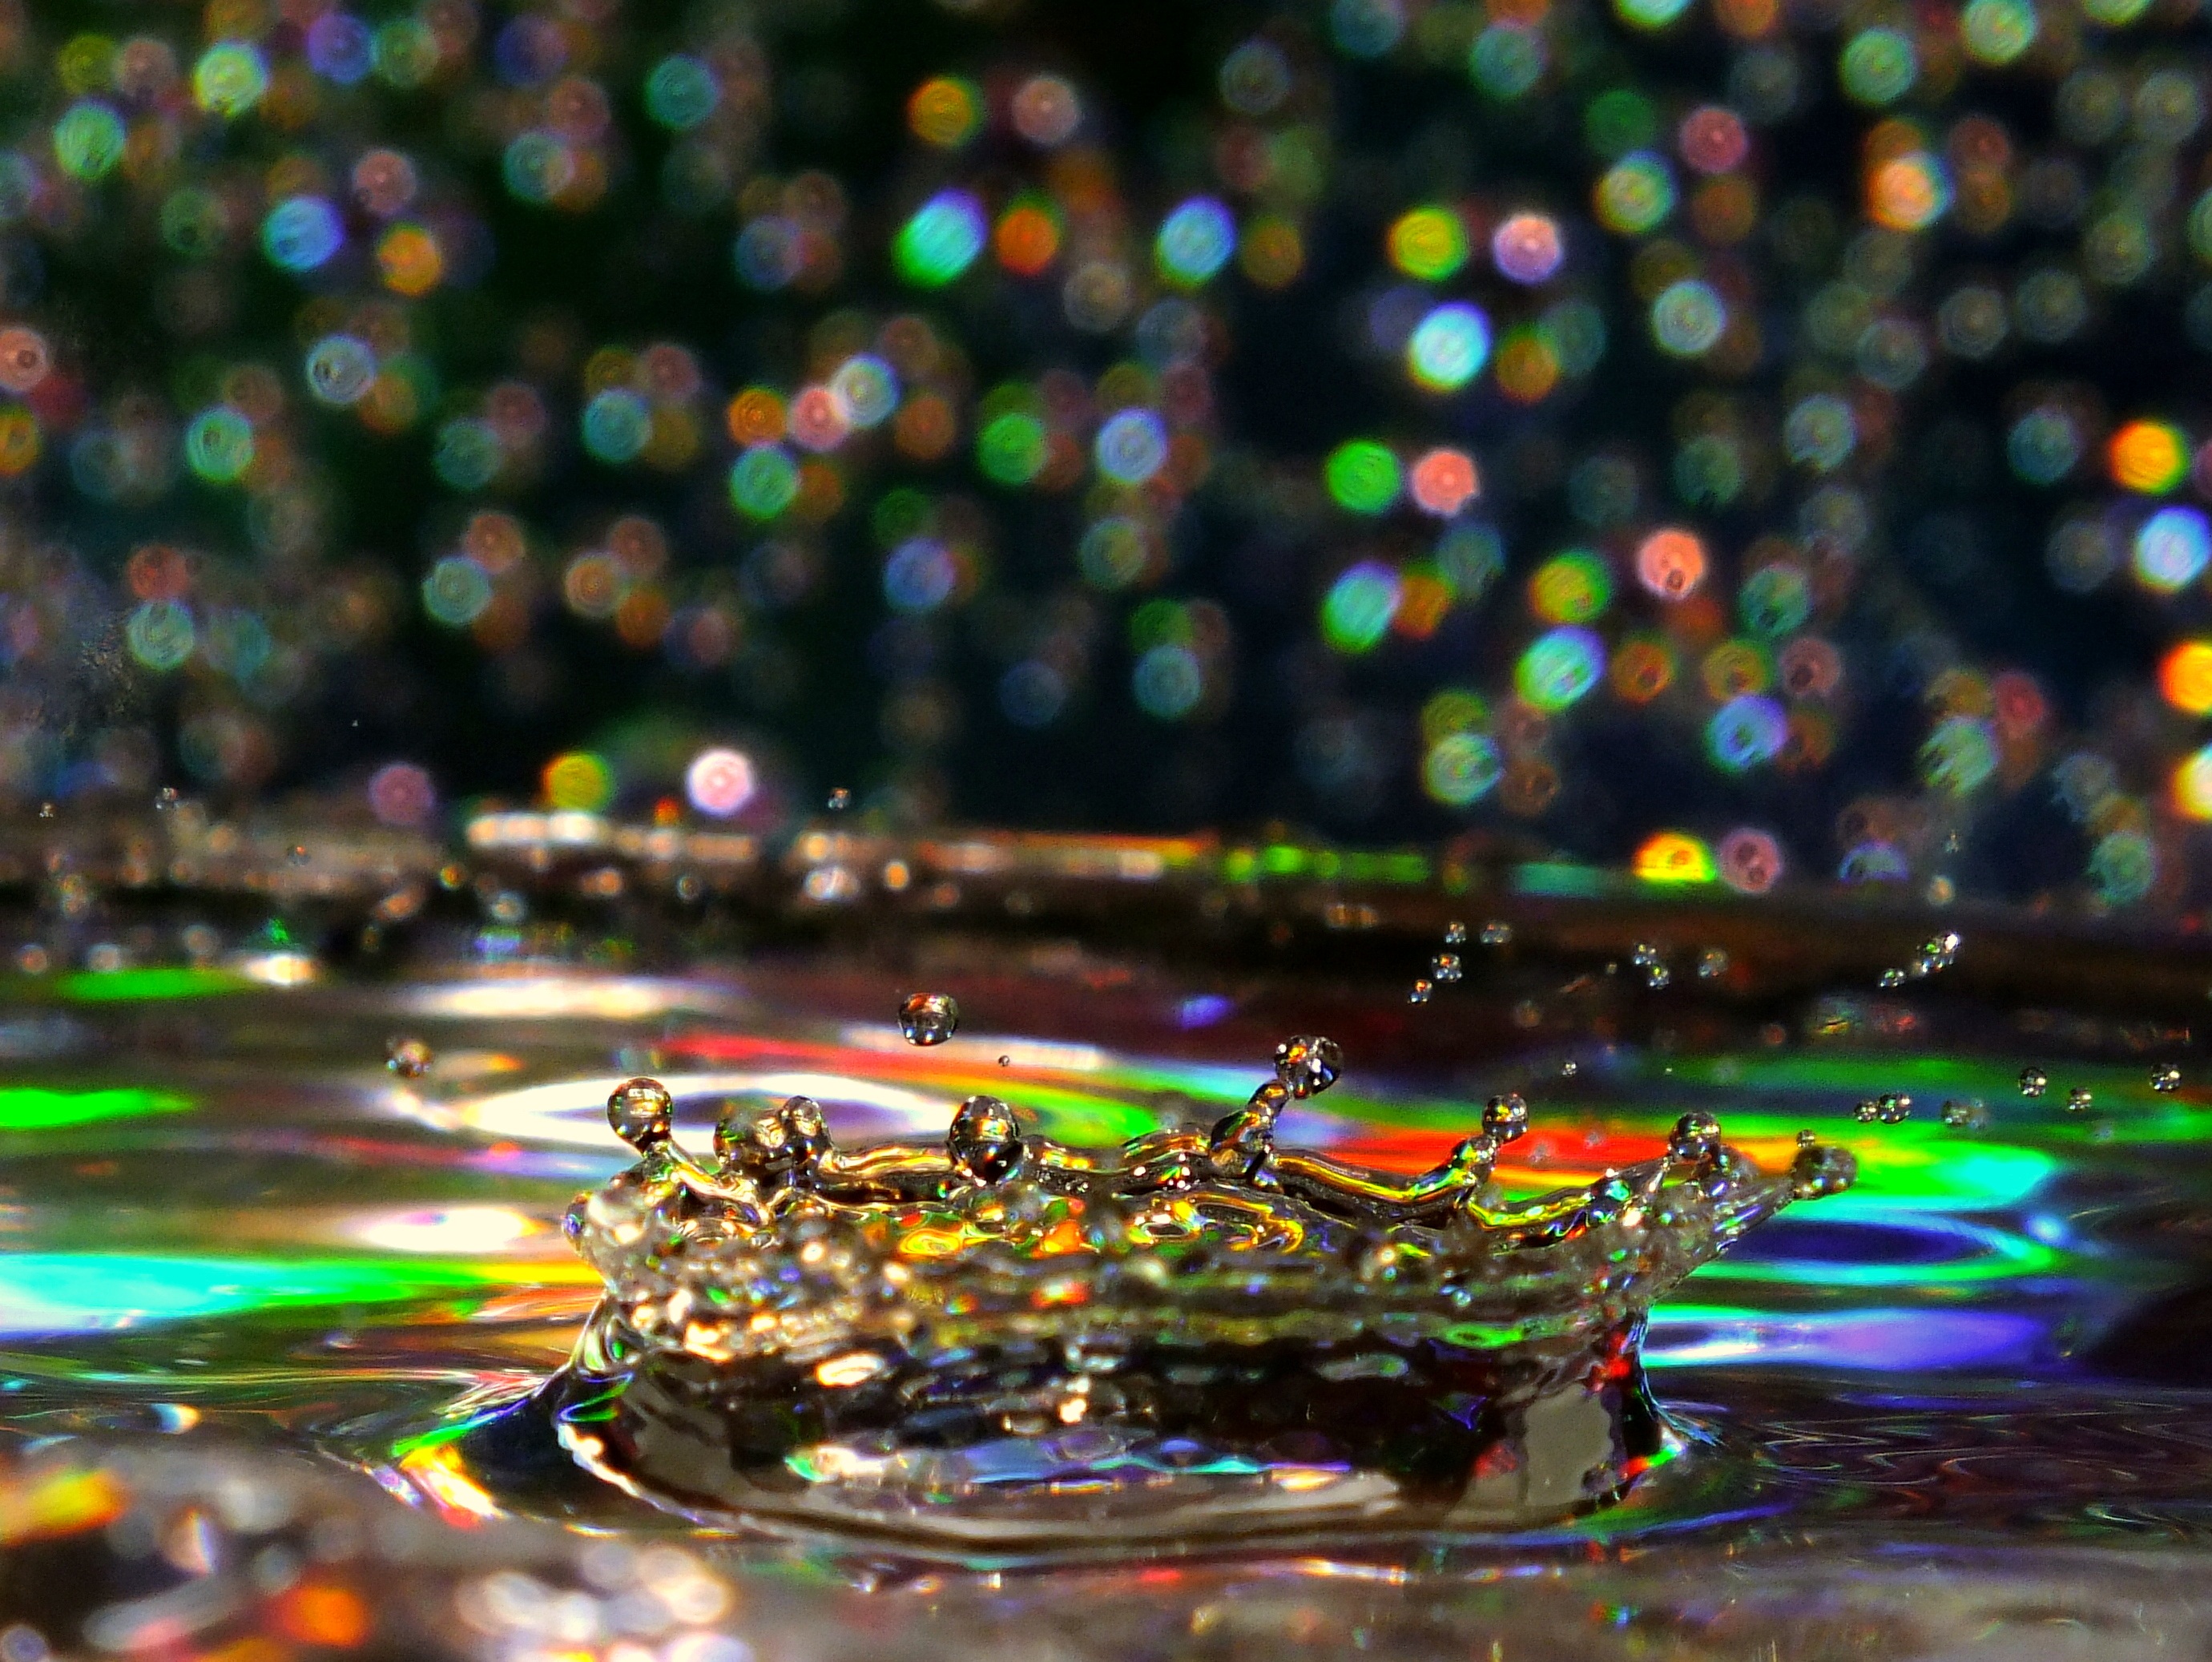
water, droplet, drop, liquid, light, bokeh, white, night, flower, glass, raindrop, green, reflection, color, macro, fresh, clean, black, colour, art, aqua, and, macro photography, clean water, water droplets